2008 United States Senate election in Minnesota

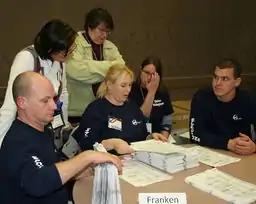
Recounting ballots by hand in Olmsted County.

In accordance with state law, the Minnesota State Canvassing Board ordered a hand recount in the Senate race. Representatives of Coleman and Franken observed the sorting and recounting of the ballots at 120 locations across the state on November 19, and largely finished on December 5. The votes were counted locally, but ballots that were challenged by either campaign were sent to the state capital for consideration by the State Canvassing Board. The board was a five-person panel consisting of Secretary of State Mark Ritchie, Minnesota Supreme Court Chief Justice Eric Magnuson, Justice G. Barry Anderson, Ramsey County District Court Chief Judge Kathleen Gearin, and Assistant Chief Judge Edward Cleary; they made determinations of voter intent for ballots where either of the campaign's representatives disagreed with the election officials at the county sites. Of the five Canvassing Board members, Ritchie was an elected DFLer, the two justices were appointed by a Republican governor, one judge was appointed by an Independence Party governor, and one was elected in a nonpartisan election.